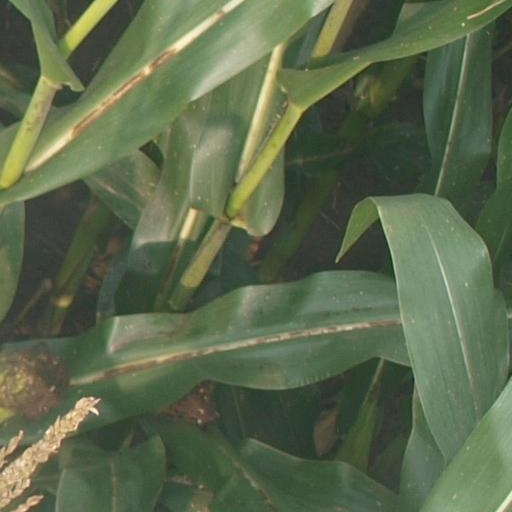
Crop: maize; corn